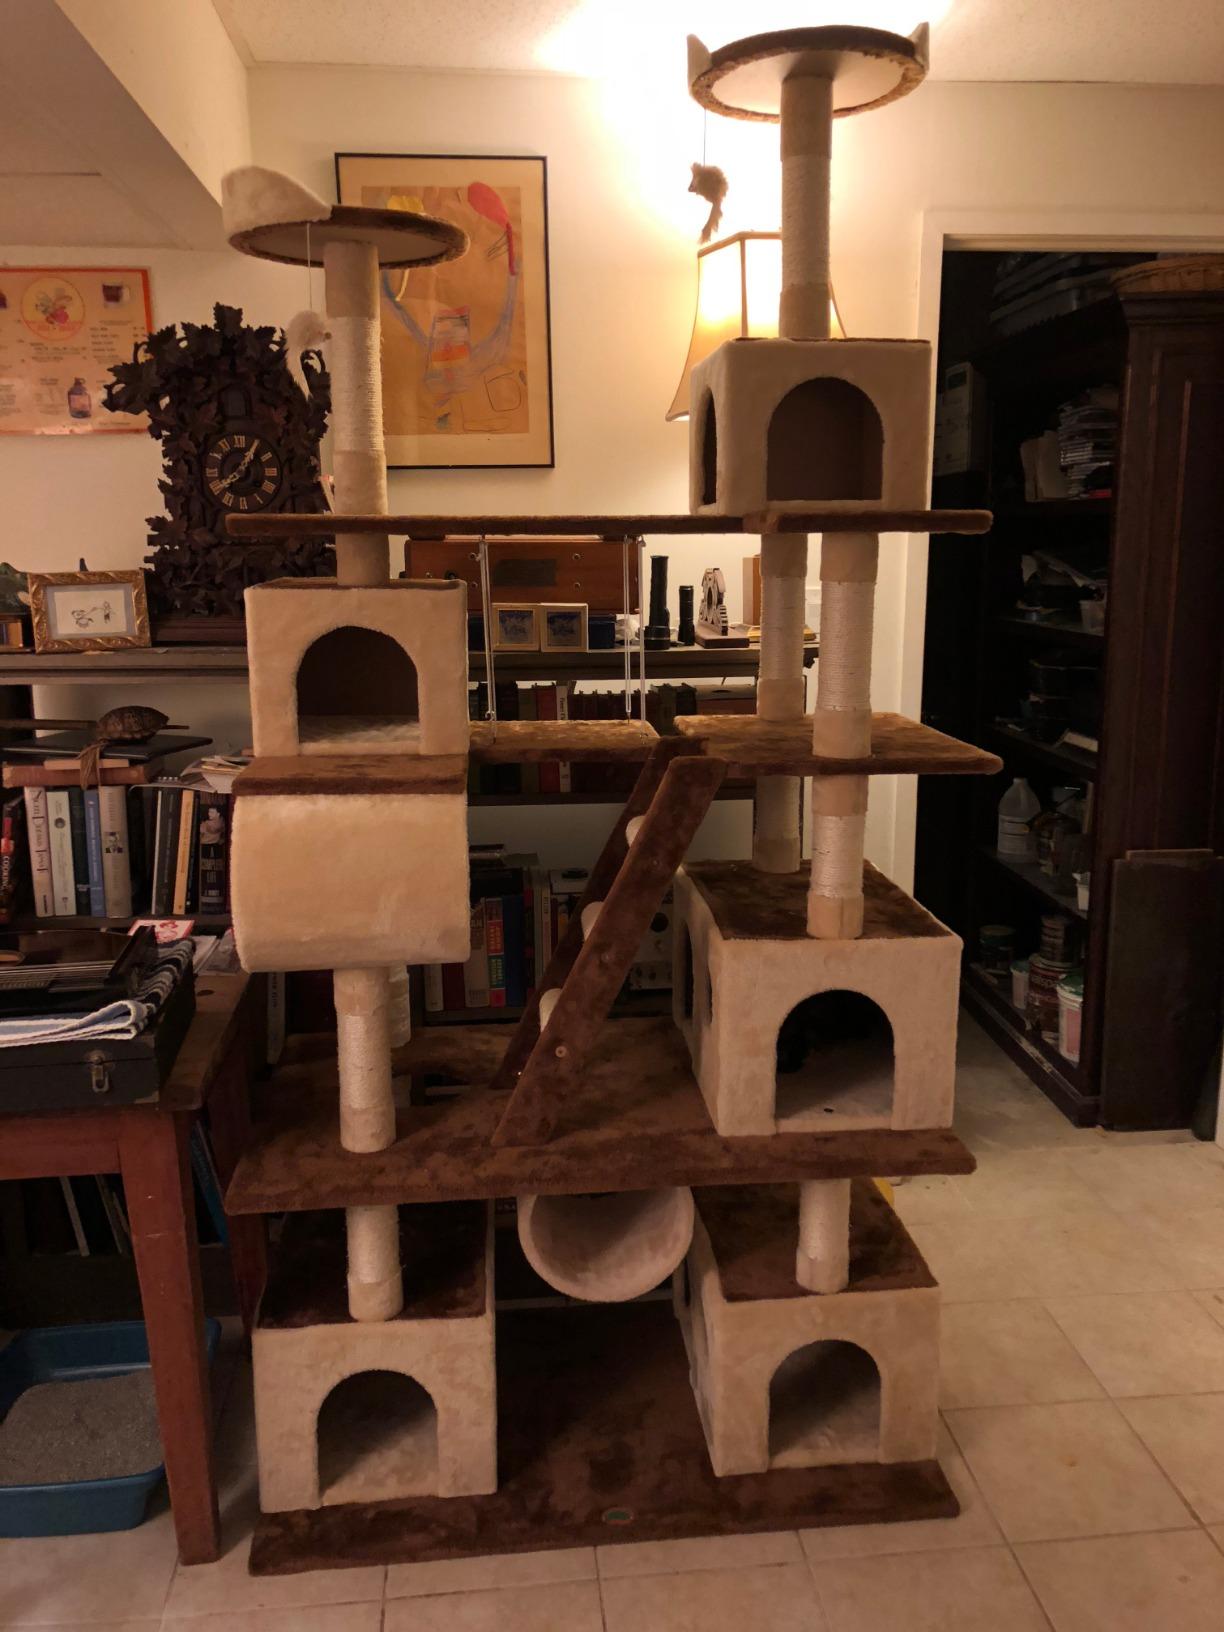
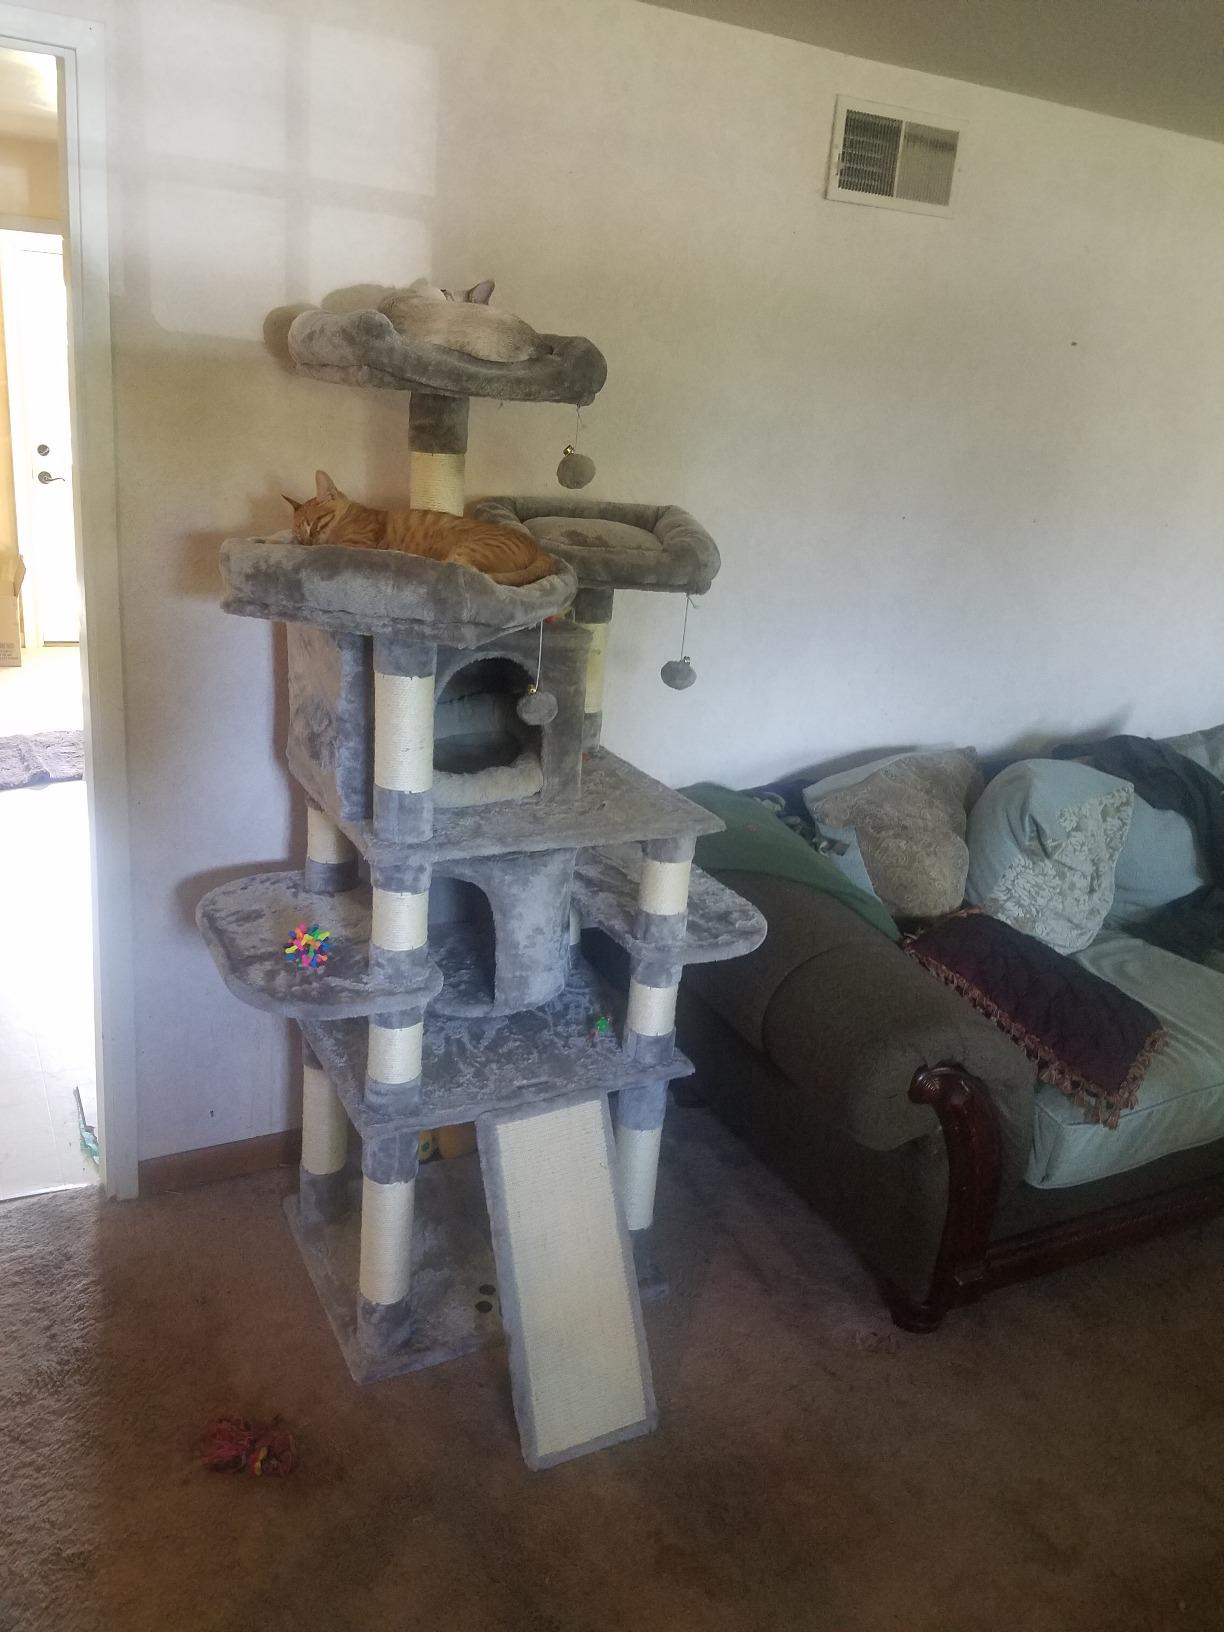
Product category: items_cat tree
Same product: no